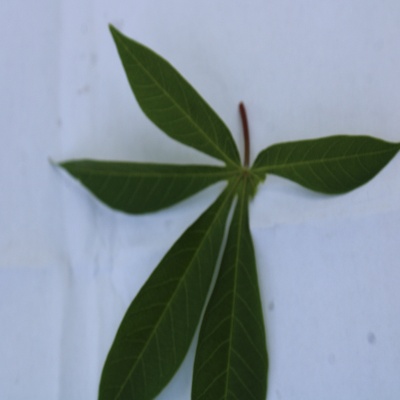
Crop: Cassava
Condition: healthy